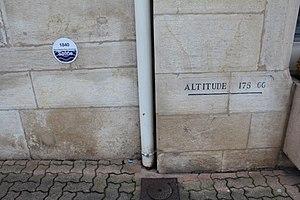
Repères du niveau de la Saône lors de la crue de 1840 et d'altitude sur la façade de l'hôtel de ville de Thoissey.
Thoissey est une commune française du département de l'Ain et située dans la région Auvergne-Rhône-Alpes. Jusqu'en 2015, elle était le chef-lieu du canton qui portait son nom et appartient depuis au canton de Châtillon-sur-Chalaronne.